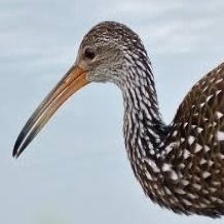
Species: LIMPKIN
Scientific name: ARAMUS GUARAUNA